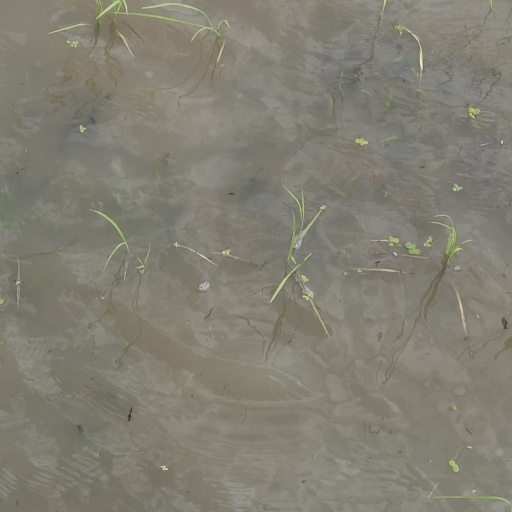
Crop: rice